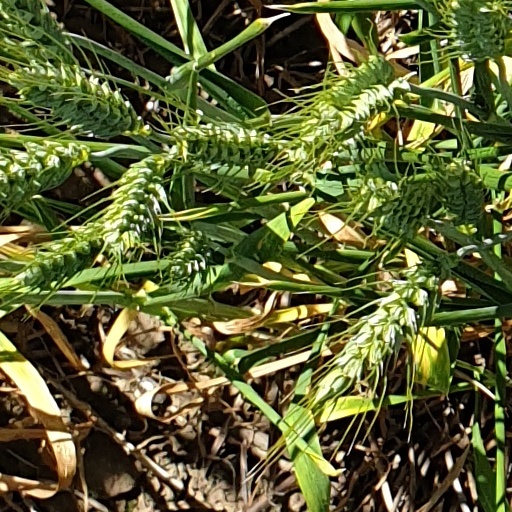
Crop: wheat